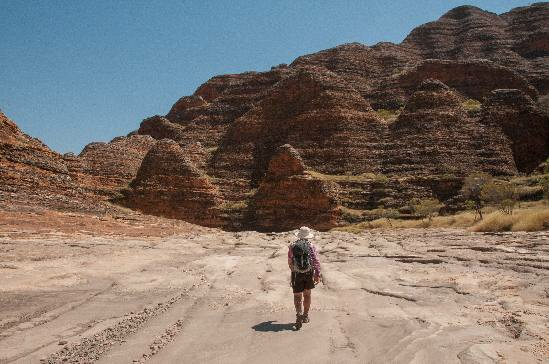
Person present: Yes